Hamid Gul

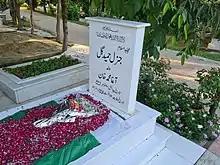
Gul's grave located at the army graveyard in Rawalpindi.

Hamid Gul suffered a haemorrhagic stroke in Murree. According to reports, he had been suffering from high blood pressure and headaches for some time. His death was condoled by Prime Minister Nawaz Sharif, Chief of Army Staff Raheel Sharif, Former General Kayani, Imran Khan and other high officials. Gul is buried at the army cemetery in Westridge, Rawalpindi.